Battle of Lwów (1920)

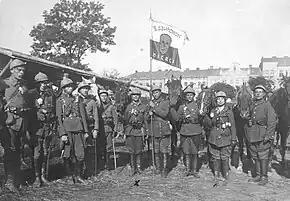
Polish Voluntary II Death Squad in Lviv 1920

During the Polish-Soviet War of 1920 the city of Lwów (modern Lviv, Ukraine) was attacked by the forces of Alexander Ilyich Yegorov. Since mid-June 1920 the 1st Cavalry Army of Semyon Budyonny was trying to reach the city from the north and east. At the same time Lwów was preparing its defenses. The inhabitants raised and fully equipped three regiments of infantry and two regiments of cavalry as well as constructed defensive lines. The city was defended by an equivalent of three Polish divisions aided by one Ukrainian infantry division. Finally after almost a month of heavy fighting on August 16 the Red Army crossed the Bug River and, reinforced by additional 8 divisions of the Red Cossacks, started an assault on the city. The fighting occurred with heavy casualties on both sides, but after three days the assault was halted and the Red Army retreated. With the crushing defeat of the main forces of the Red Army in the battle of Warsaw, and the Polish victories at Komarów and Zadwórze, the Russian forces were forced to retreat from Lwów.